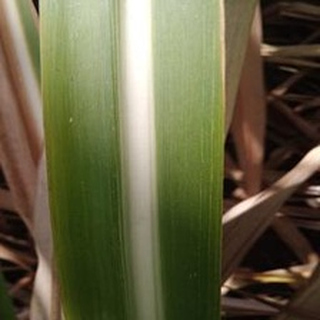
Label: healthy_sugarcane